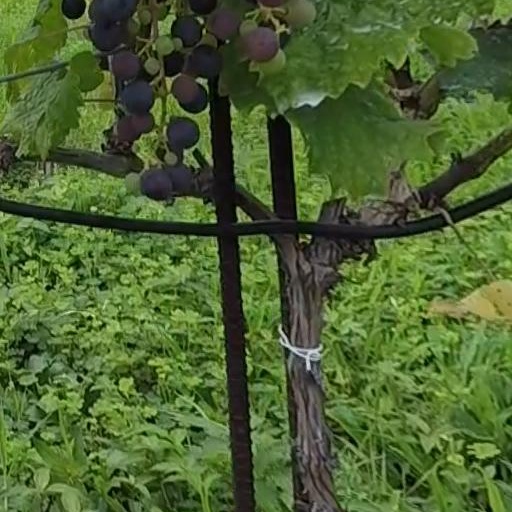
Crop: grape